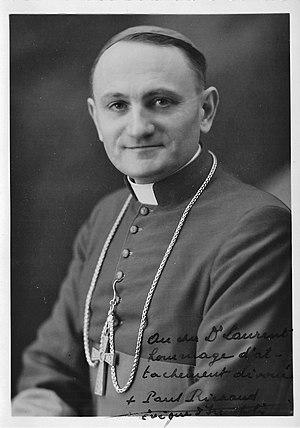
Mgr Paul Richaud, évêque auxiliaire de Versailles en 1934
Paul Marie André Richaud, né le 16 avril 1887 à Versailles et mort le 5 février 1968 à Bordeaux, est un cardinal français de l'Église catholique romaine, archevêque de Bordeaux de 1950 à 1968.